Yamanouchi, Kamakura

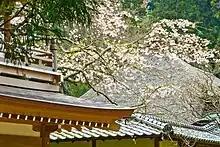

The artist Isamu Noguchi lived and worked here in 1952. Film director Yasujirō Ozu lived near Jōchi-ji from 1952 until his death.